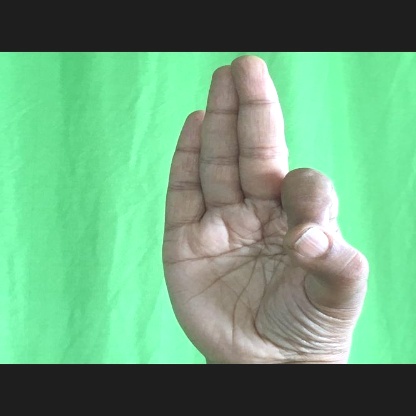
Mudra: Aralam